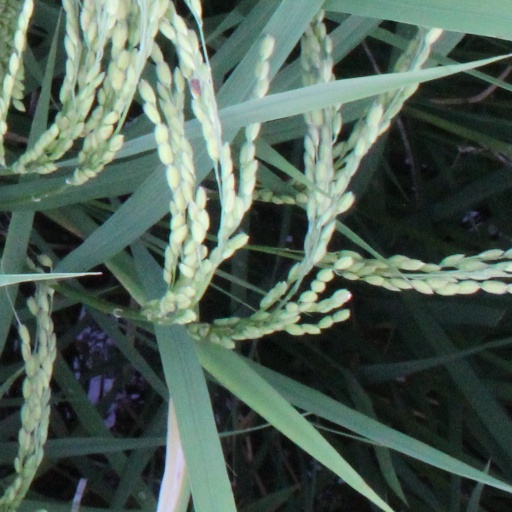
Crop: rice